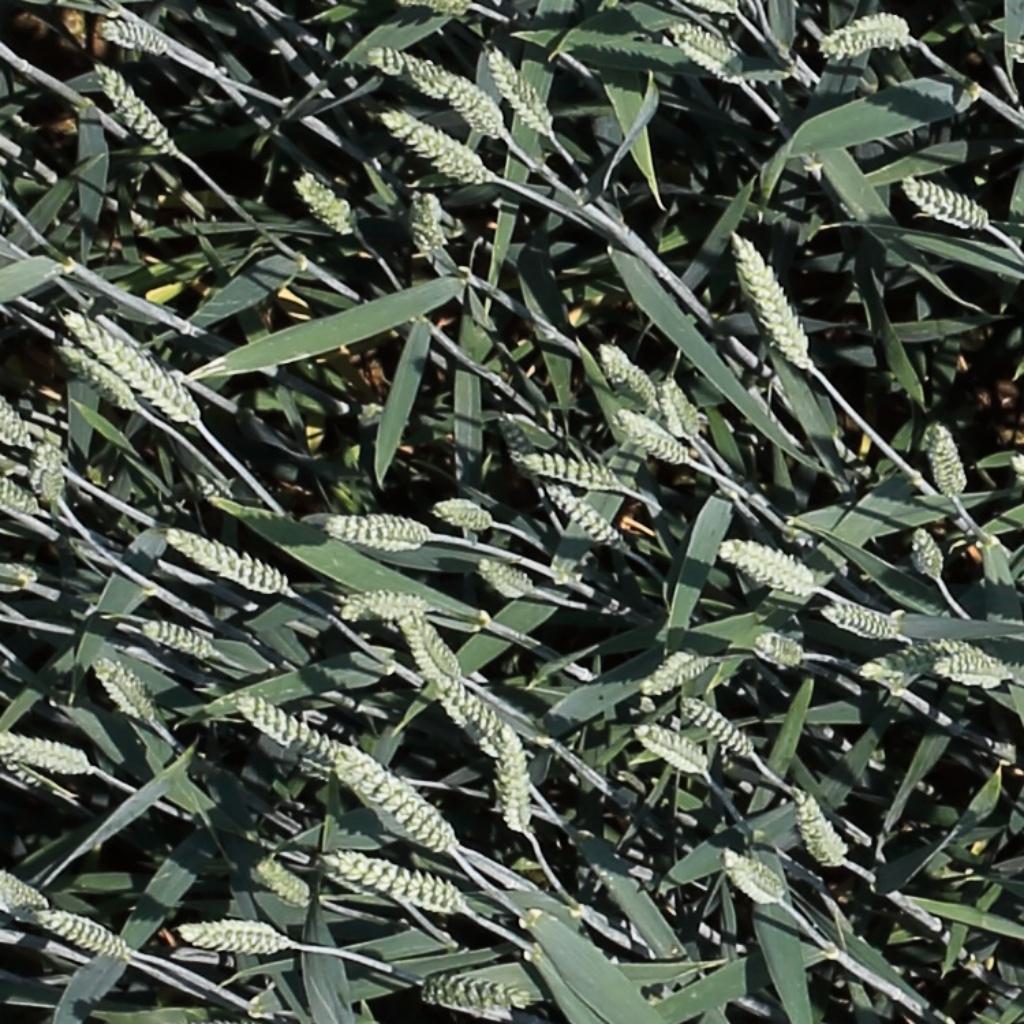
Country: Switzerland
Location: Usask
Wheat development stage: Filling